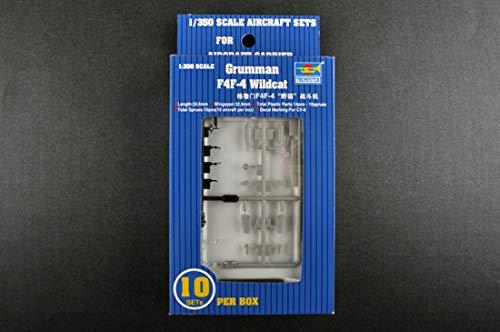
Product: Trumpeter 1/350 F4F4 Wildcat Aircraft Set for USS Hornet (10-Box)
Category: Toys & Games | Hobbies | Models & Model Kits | Model Kits | Airplane & Jet Kits
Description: Ready-to-build plastic model kit.
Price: $15.69